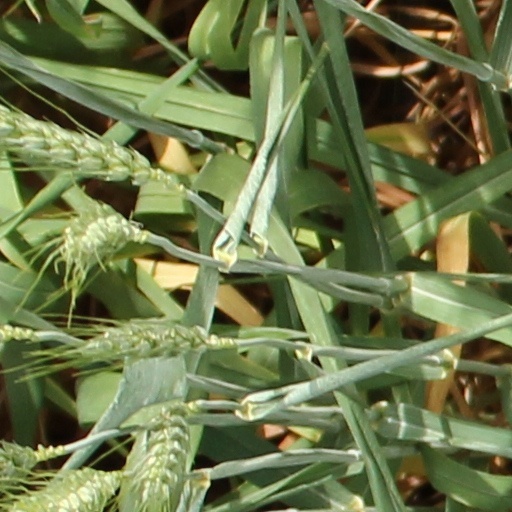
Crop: wheat